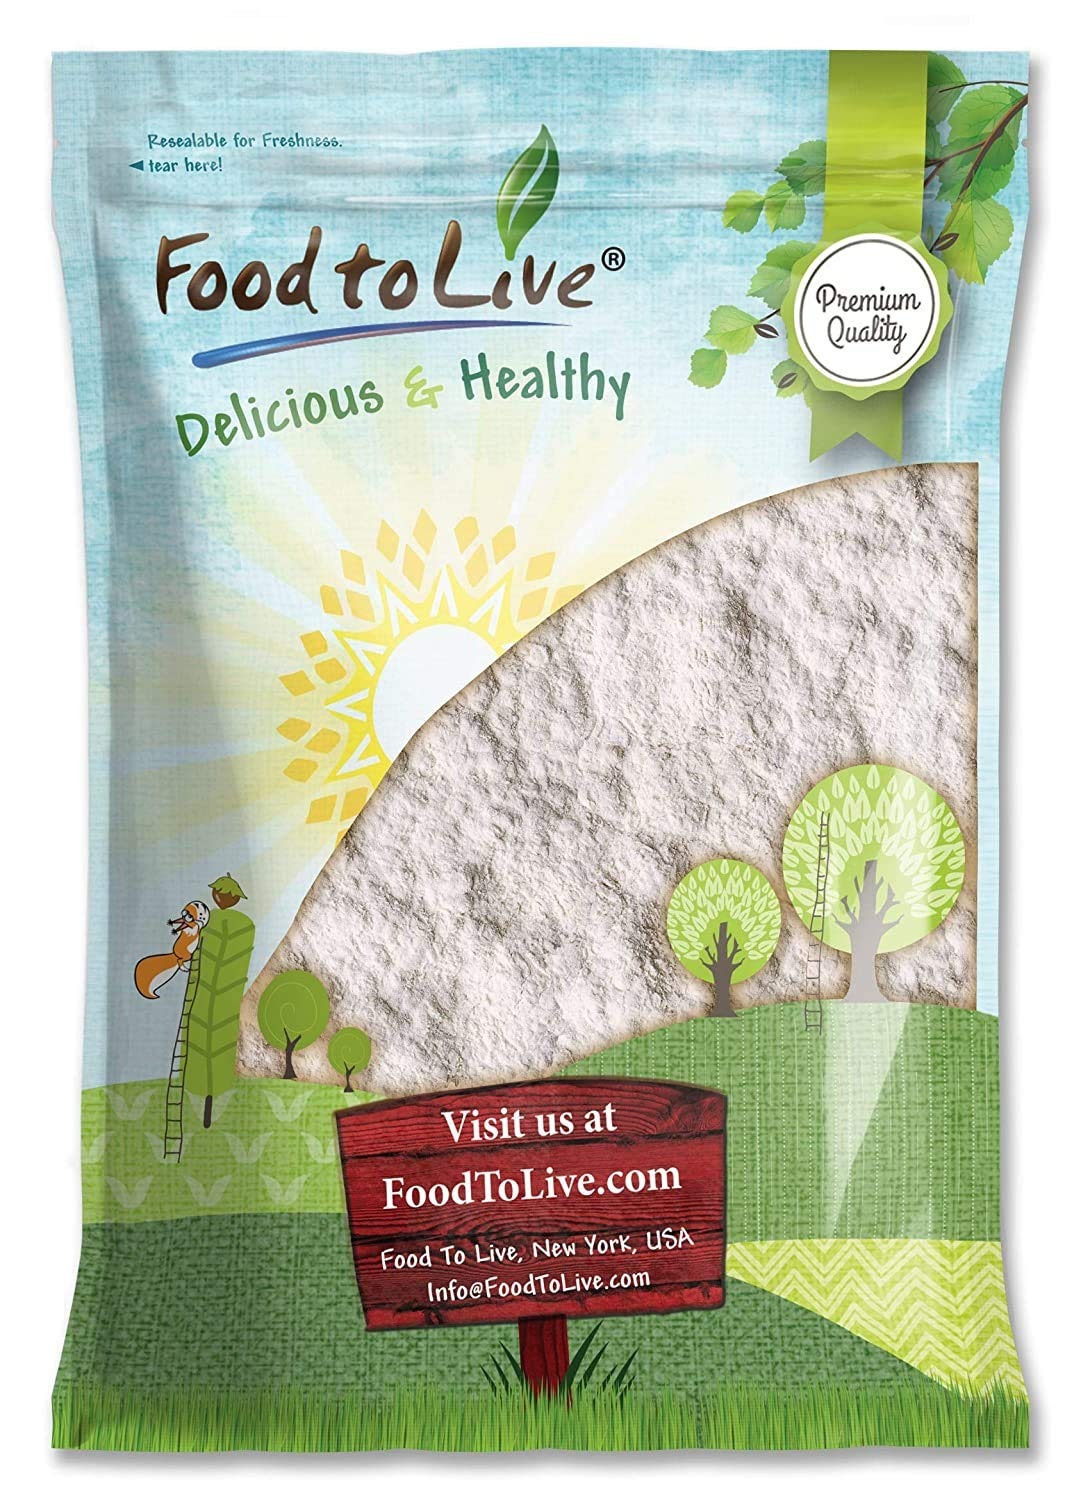
Item Name: Food to Live Xanthan Gum, 9 Pounds - Kosher, Vegan, Keto Friendly, Pure Powder, Bulk, Great for Baking
Bullet Point 1: VEGAN FOOD THICKENER: Xanthan Gum is entirely vegan and can be used for making soups, stews, and even baking without any animal products.
Bullet Point 2: FITS A KETO MEAL PLAN: Xanthan Gum Powder is also keto-friendly, so you can easily fit it into almost any meal plan.
Bullet Point 3: GREAT THICKENER FOR ANY FOOD: Whether it's hot or cold, you can use Xanthan gum to change the texture of any soup, sauce, or stew.
Bullet Point 4: WIDE TEMPERPERFECT FOR BAKING: It's easy to use Xanthan gum for baking as you only need a couple of teaspoons to replace gluten's viscous properties. ATURE RANGE: Xanthan gum is highly soluble in both cold and warm water. The solution is resistant to temperatures in the range from -0,4 °F to + 248 °F.
Bullet Point 5: SUBSTITUTE FOR STARCH: One of the common Xanthan gum uses a substitute for starch and cornstarch.
Value: 144.0
Unit: Ounce

Price: 106.99